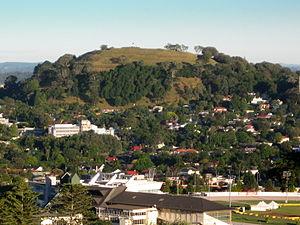
Le mont Éden, en anglais Mount Eden, ou Maungawhau en maori de Nouvelle-Zélande, est un volcan endormi de Nouvelle-Zélande. Il est le plus haut sommet naturel de la ville d'Auckland avec 196 mètres d'altitude. Il donne son nom à l'un des faubourgs d'Auckland situés à son pied, Mount Eden, ainsi qu'au stade Eden Park.